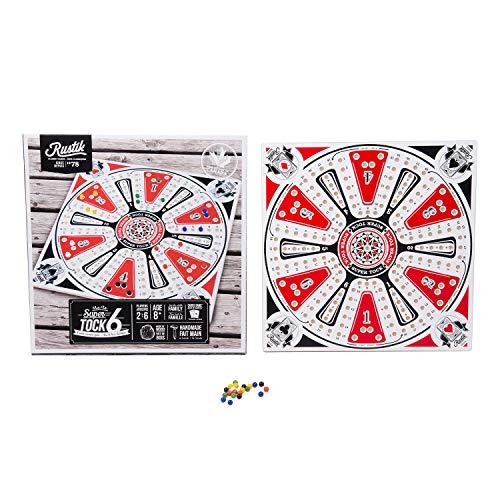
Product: Rustik BJR000129 Tock Game 6 Players, Multicolor
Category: Toys & Games | Games & Accessories | Board Games
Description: Made of wood.
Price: $29.99
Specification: ProductDimensions:22.8x0.5x22.2inches|ItemWeight:3.5pounds|ShippingWeight:6.15pounds(Viewshippingratesandpolicies)|ASIN:B003D9A2T4|Itemmodelnumber:BJR000129|Manufacturerrecommendedage:8-15years